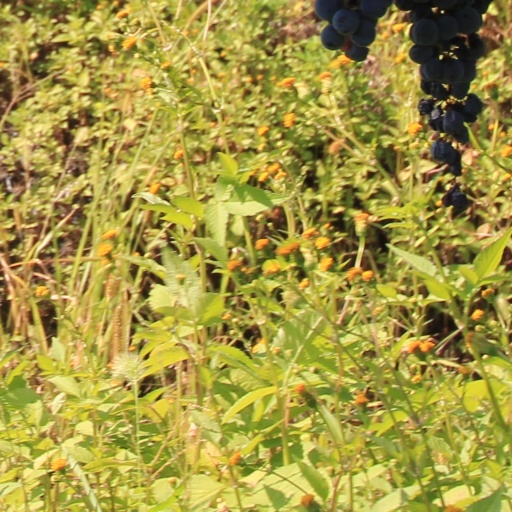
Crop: grape